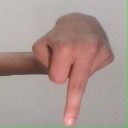
अक्षर: प